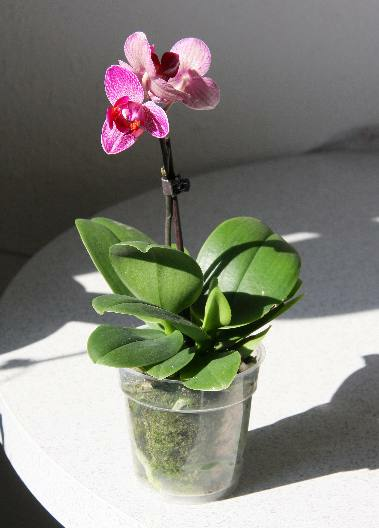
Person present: No